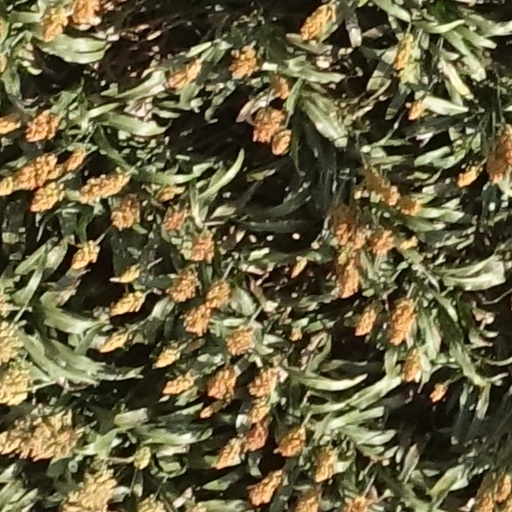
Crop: sorghum